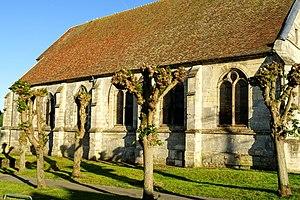
Bas-côté nord.
L'église Saint-Martin est une église catholique paroissiale située à Survilliers, dans le Val-d'Oise, en France. Elle a été édifiée en deux principales étapes, entre 1483 et 1500 et entre 1535 et 1554 environ. La dédicace à saint Martin de Tours a été célébrée en 1493, selon une inscription derrière l'autel, et l'année d'achèvement est gravée sur une clé de voûte. L'église appartient ainsi à la période gothique flamboyante et au début de la Renaissance, mais les styles architecturaux de son époque de construction ne se manifestent pas dans toute leur dimension. Les architectes n'ont pas cherché l'élégance et le raffinement, mais ont veillé d'autant plus à la solidité et à la cohérence de l'ensemble, et ils ont fait preuve d'un sens développé pour l'harmonie et la proportion des formes. Aussi, l'église ne se signale-t-elle pas par des prouesses architecturales et artistiques, mais par une étonnante homogénéité et unicité stylistique : plus de soixante-dix ans se sont tout de même écoulées du début des travaux jusqu'à la fin du chantier. Aucun élément en élévation ne subsiste de la précédente église, ce qui est rare dans la région.